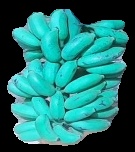
Variety: elakki-bale
Grade: grade3